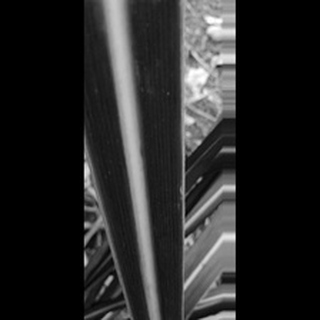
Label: sugarcane_yellow_leaf_disease